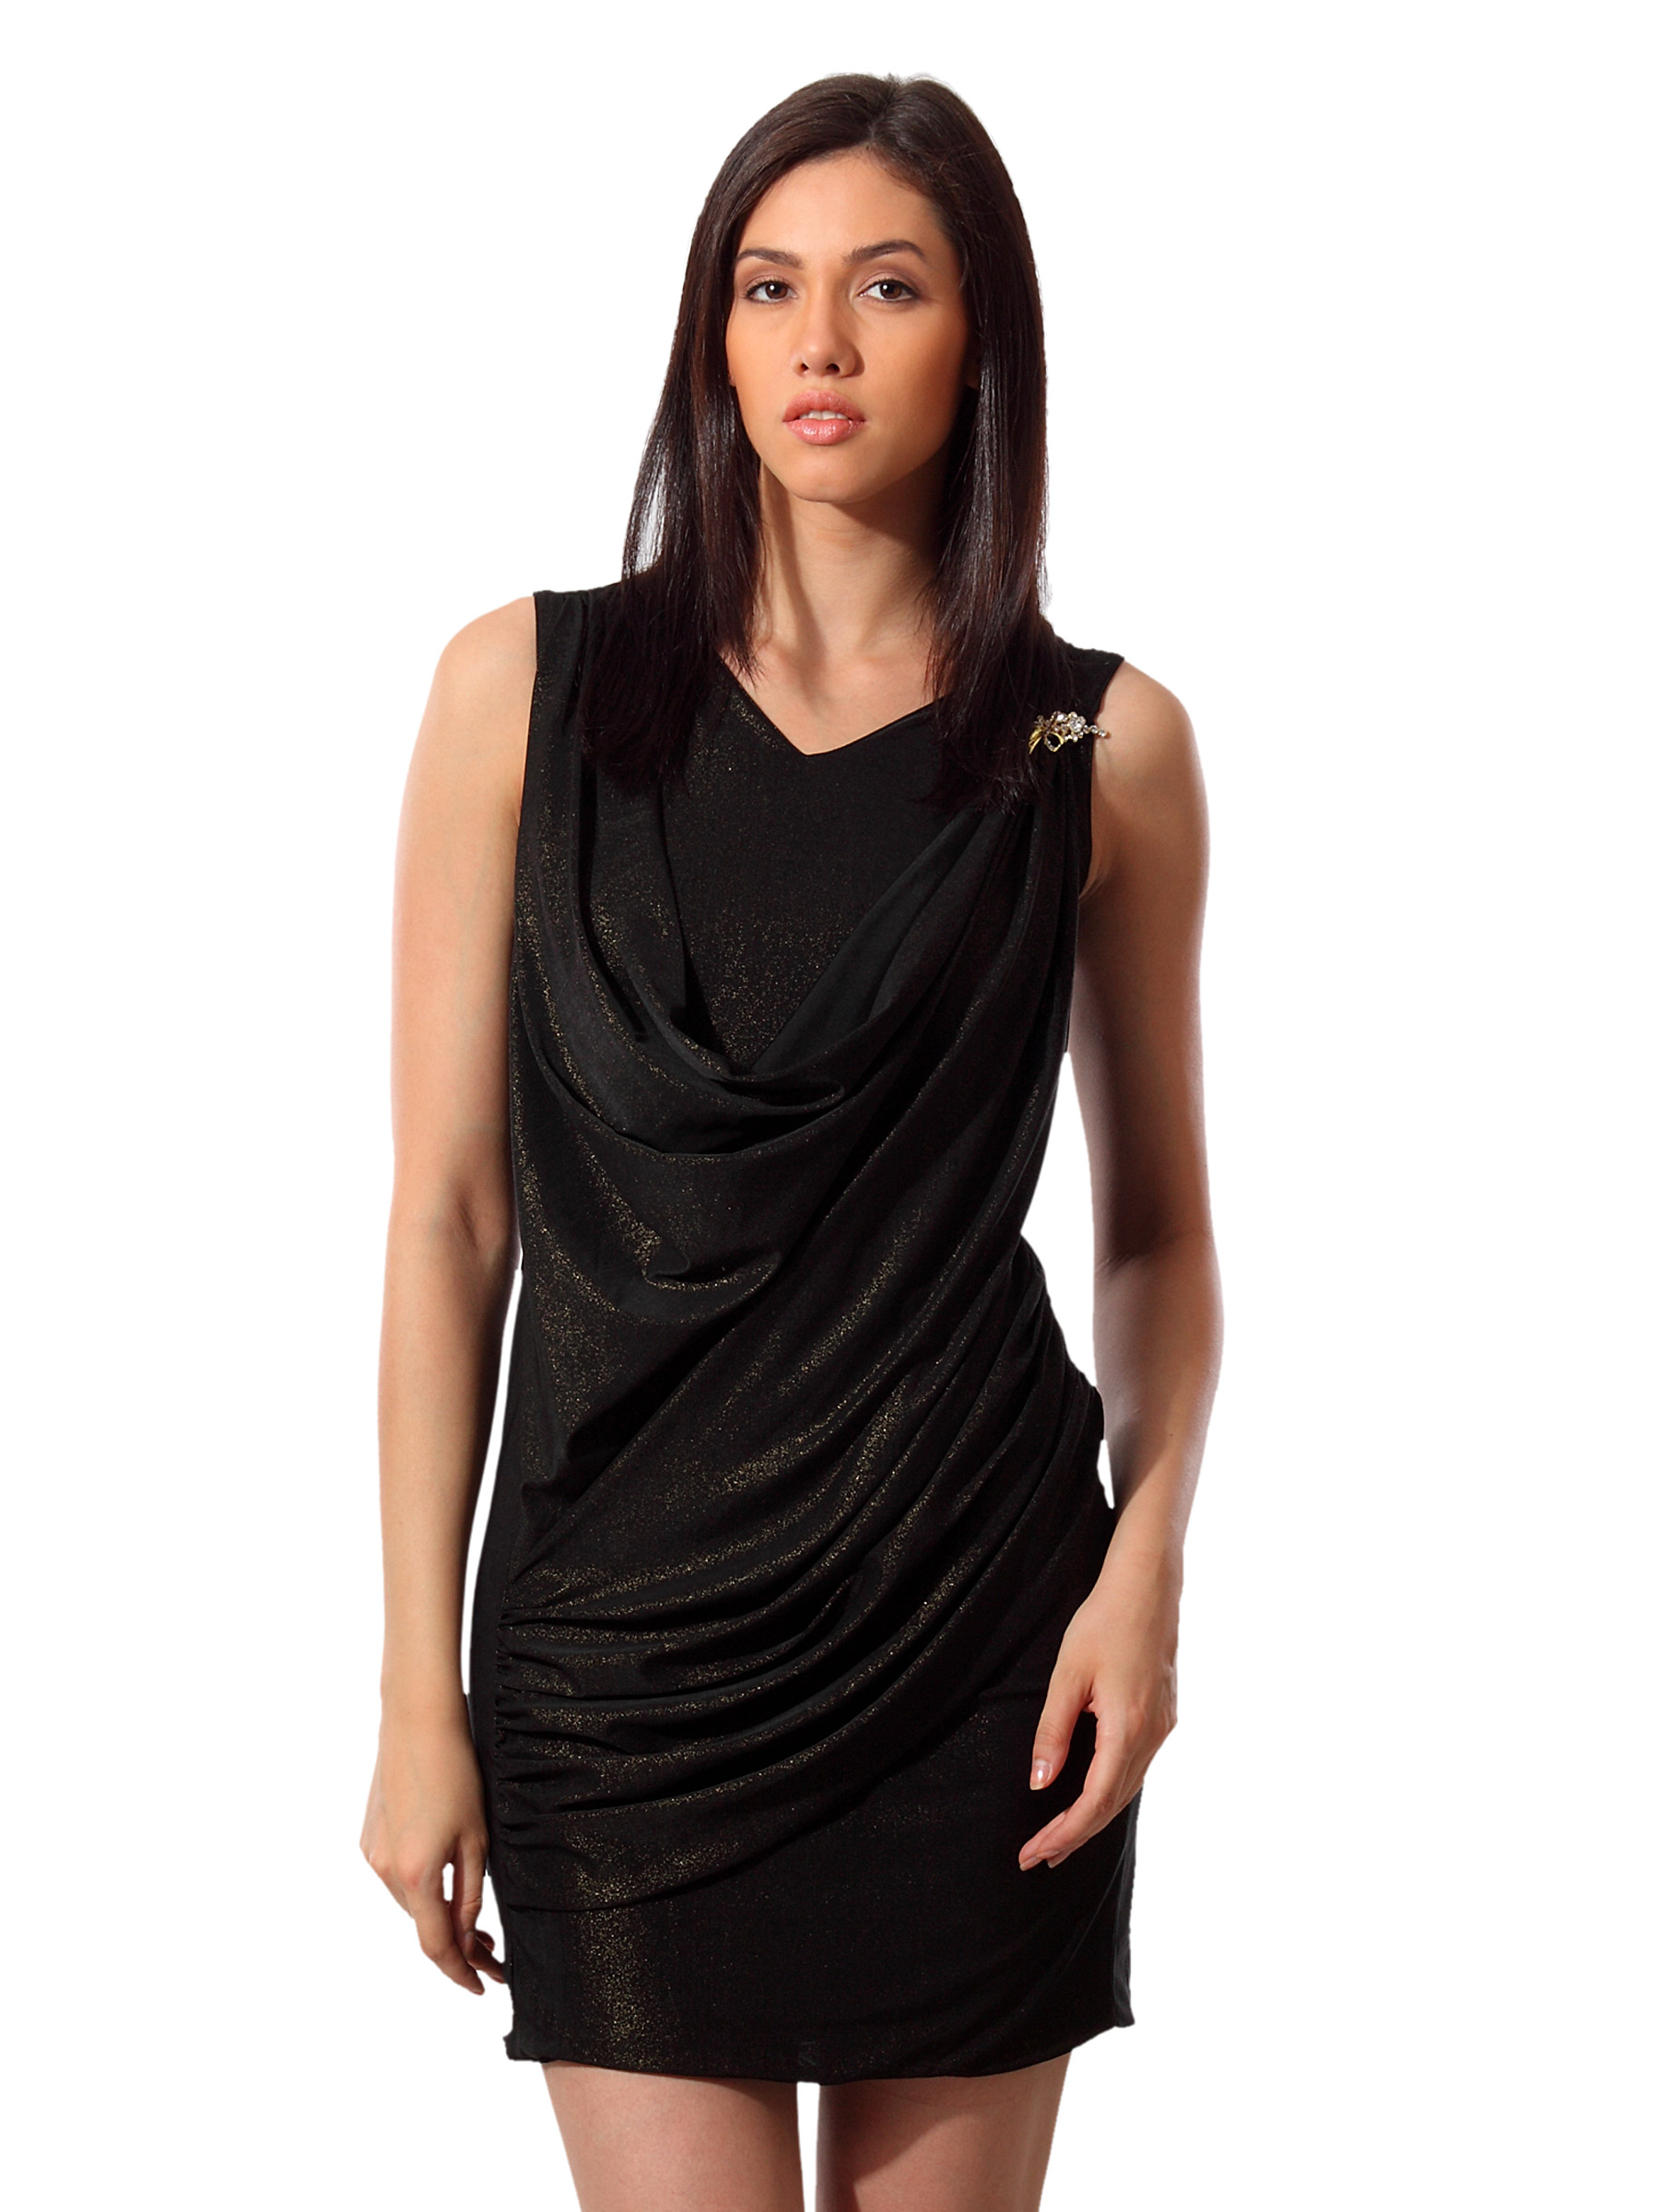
Jealous 21 Women Black Dress
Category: Apparel / Dress / Dresses
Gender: Women
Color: Black
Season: Summer 2012
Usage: Casual